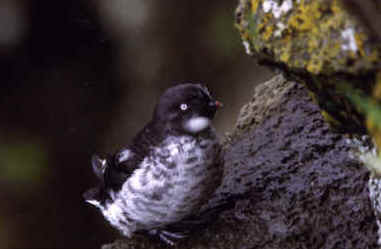
this bird has a white belly with a black back and face.
this colorful bird has a white and black belly and breast, black wings with white wing bars, and white tarsus and feet.
a petite bird with white, beady eyes, an all black back and a rigid, black and white belly.
this bird is black and white in color with a small beak, and black eye rings.
this bird has a black and white speckled breast, white throat and white eyering.
a small bird with a white eye ring and throat, white vent, breast and belly with black spckles, and black feathers covering the rest of its body.
this bird is black with white and has a very short beak.
this small black bird has a white belly with dark brown spots across it.
this bird is black with grey and has a very short beak.
this bird has a small black bill, with a black and white breast.
Species: Least Auklet